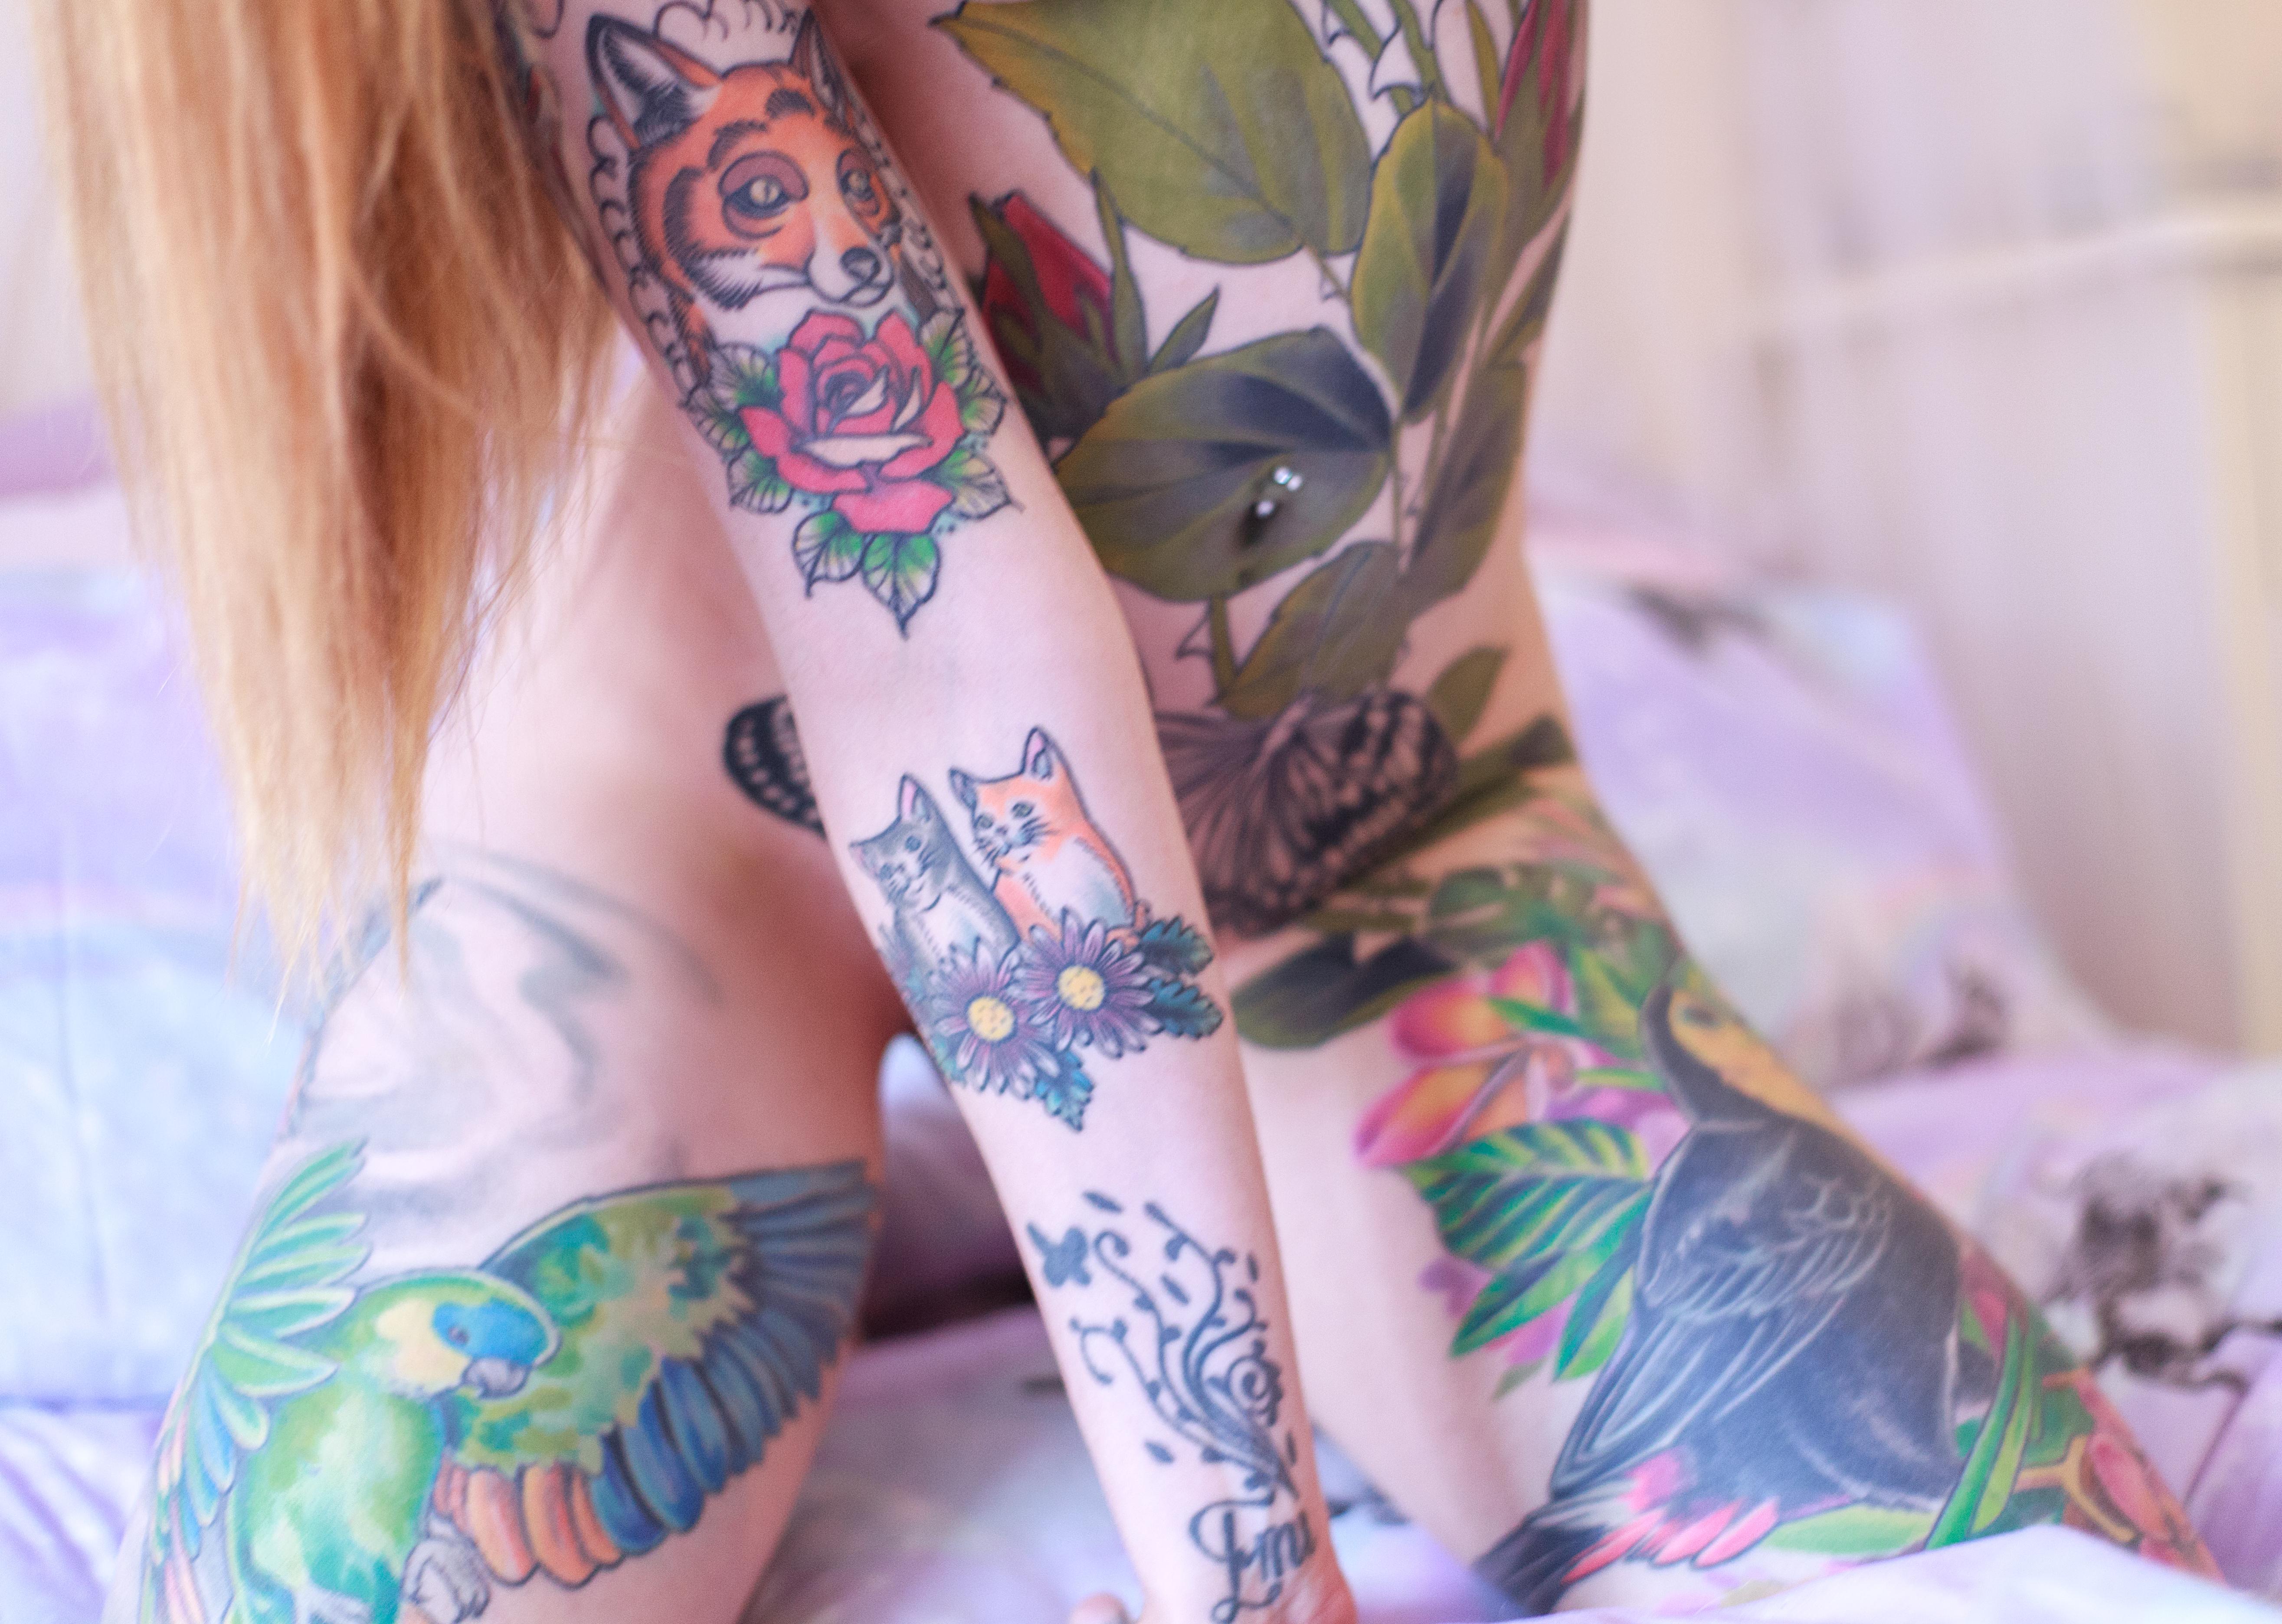
tattoo, person, people, girl, woman, hair, cute, sexy, temporary tattoo, arm, leg, joint, human leg, shoulder, thigh, human body, cool, sleeve, font, tattoo artist, flower, plant, flesh